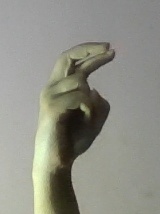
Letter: zay